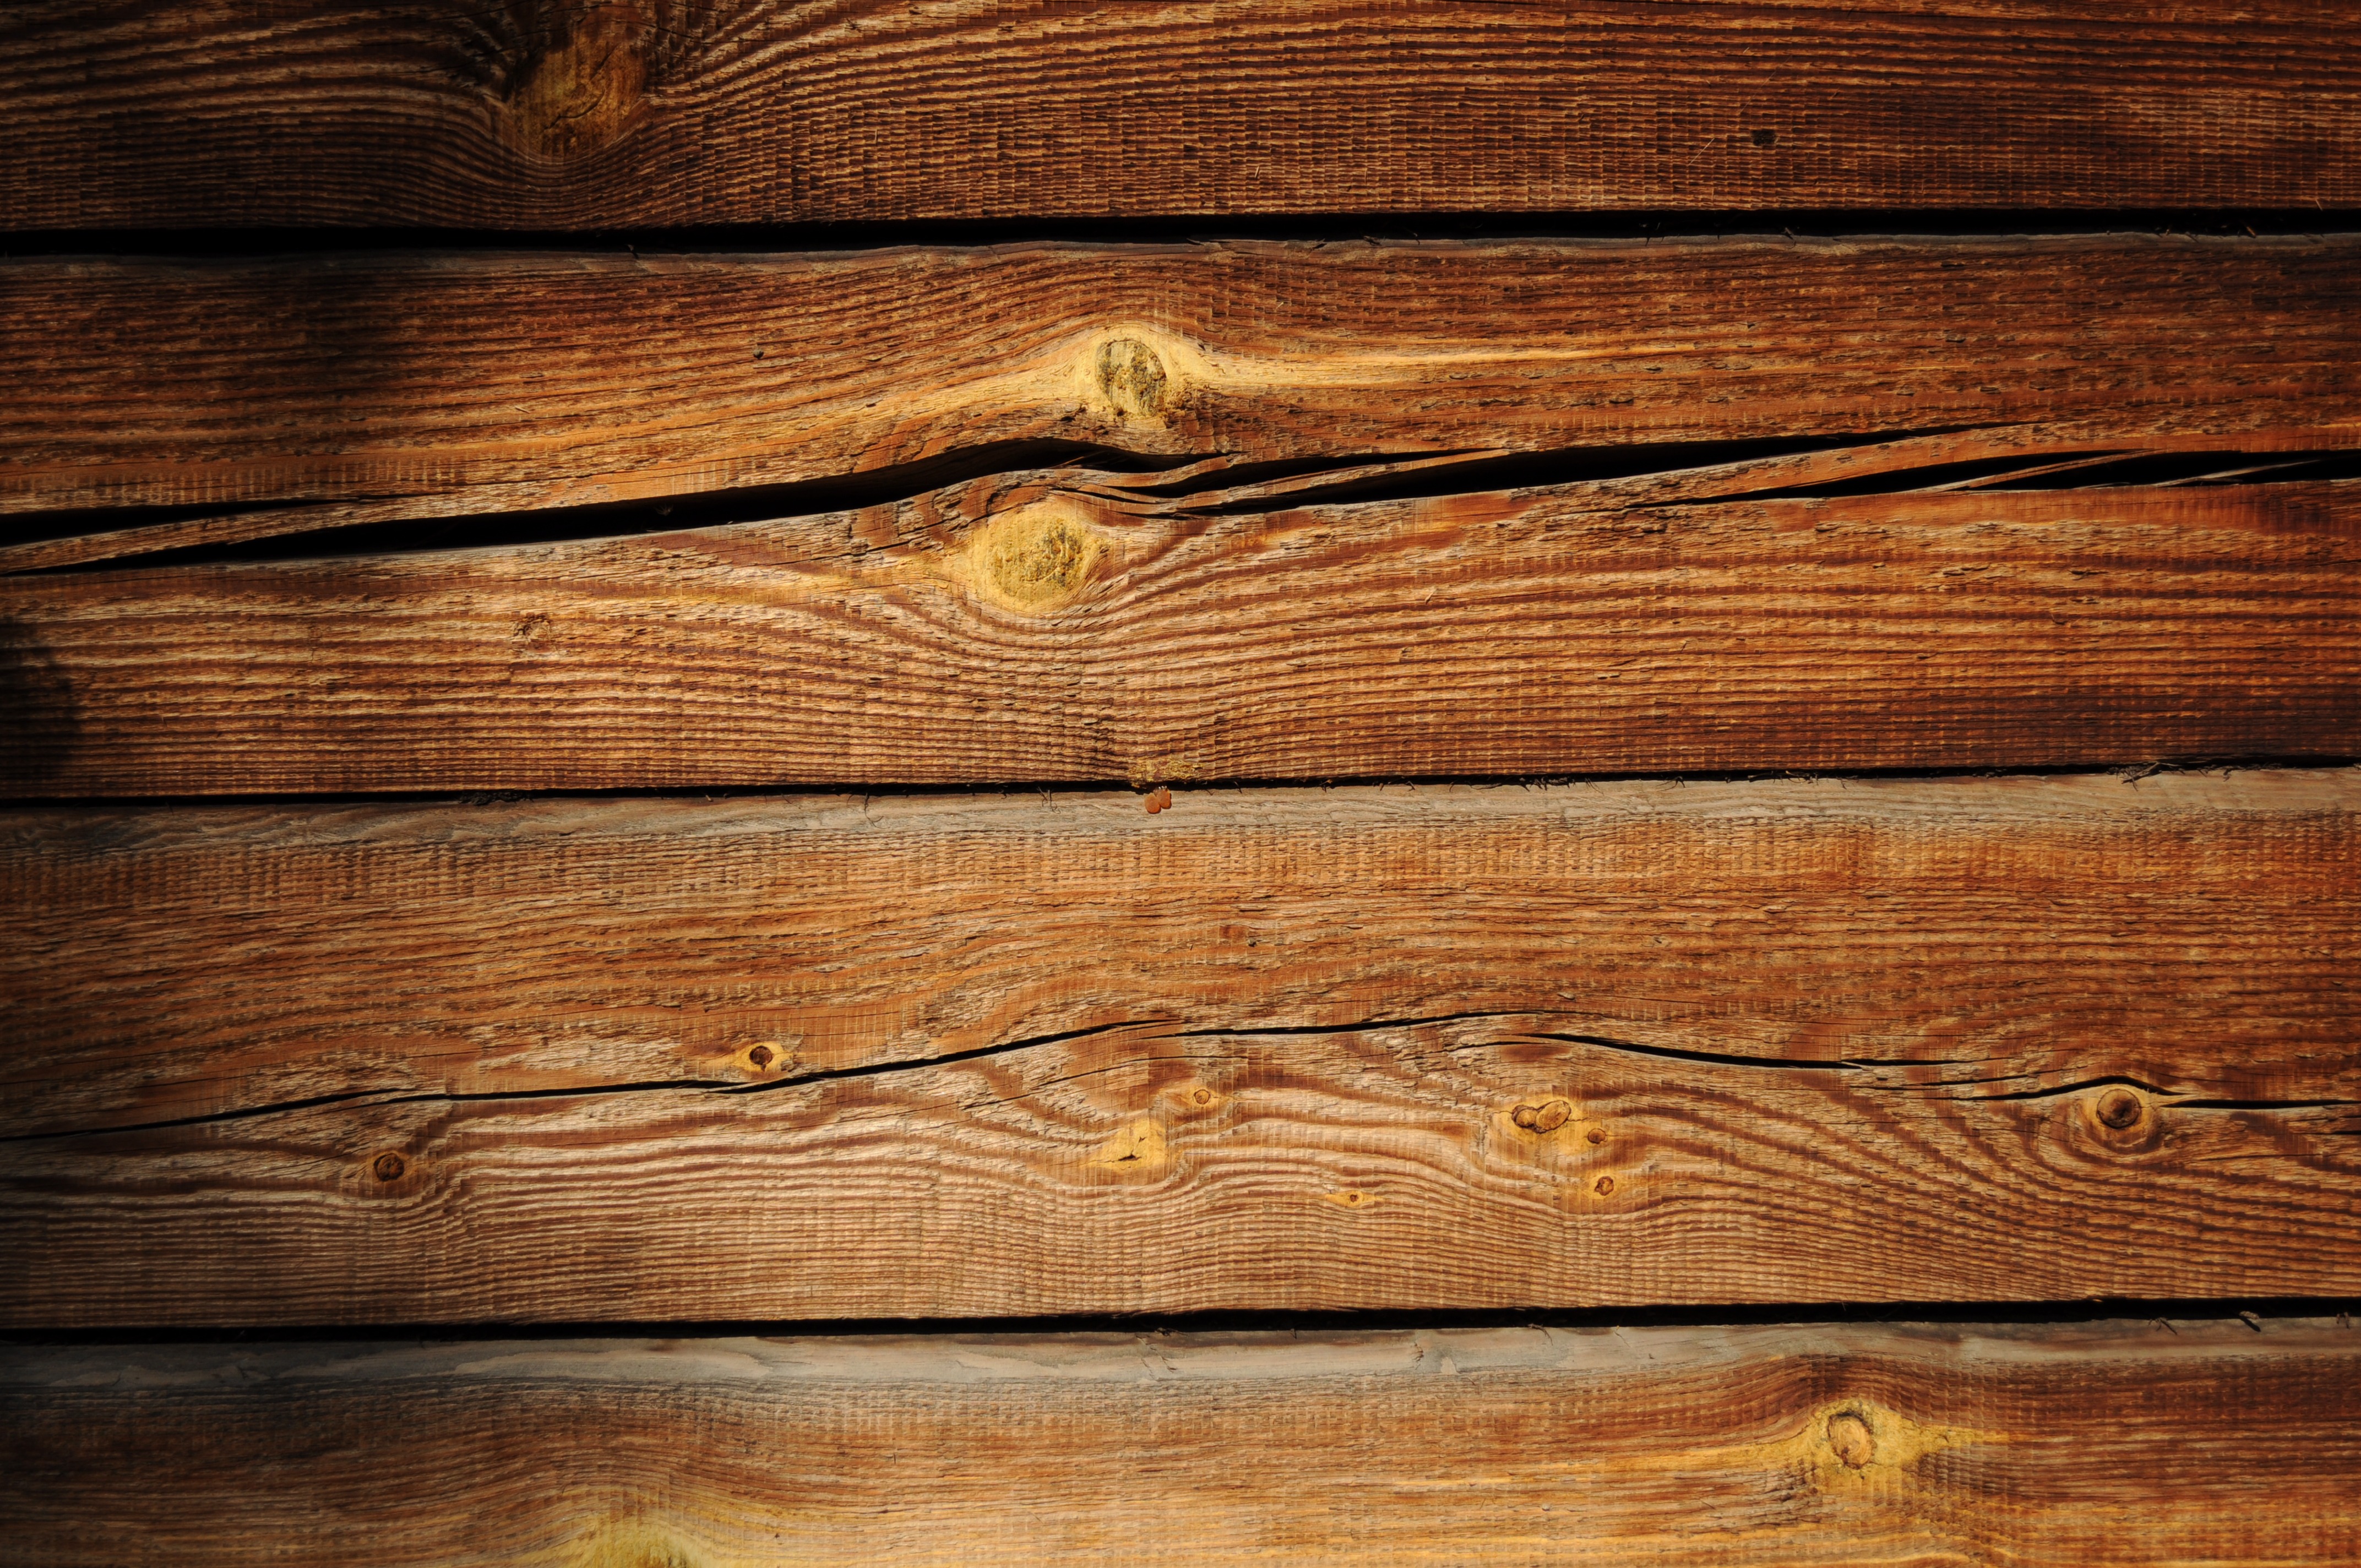
structure, board, wood, grain, texture, plank, floor, wall, pine, natural, frame, rough, lumber, material, surface, weathered, textured, carpenter, hardwood, woodwork, carpentry, oak, timber, knot, panel, flooring, wood flooring, man made object, laminate flooring, wood stain